While She Sleeps

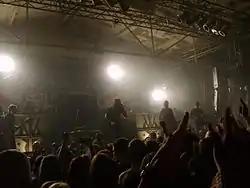
The band performing in Cologne in 2013

Following the success of their debut album, "This Is the Six", released 13 August 2012, While She Sleeps embarked on a full 9 date headline UK tour during September with support from Polar, Crossfaith and Bleed from Within. The band then embarked on a European Tour in the Fall, supporting Architects alongside Heights. While She Sleeps then joined Motionless in White and Betraying the Martyrs to support Asking Alexandria in their UK and European Tour. The band also played the Soundwave Festival across Australia during 2013. The band supported Parkway Drive across America and Canada during spring 2013. The band, following this, embarked on a short headline run of the UK when returning from the Parkway Drive tour. While She Sleeps were also confirmed on 4 January 2013 to be playing the entire length of Vans Warped Tour in America and Canada.